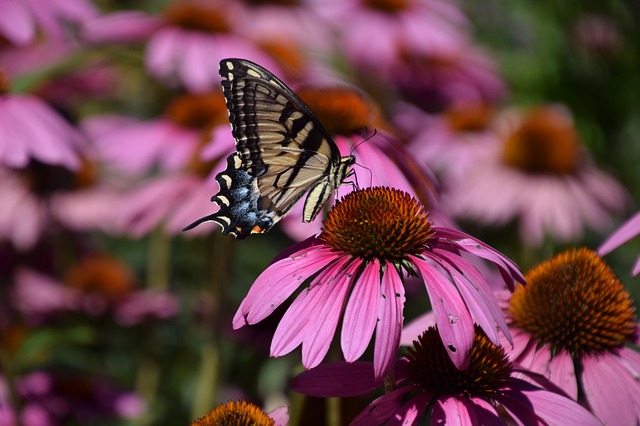
Label: farfalla